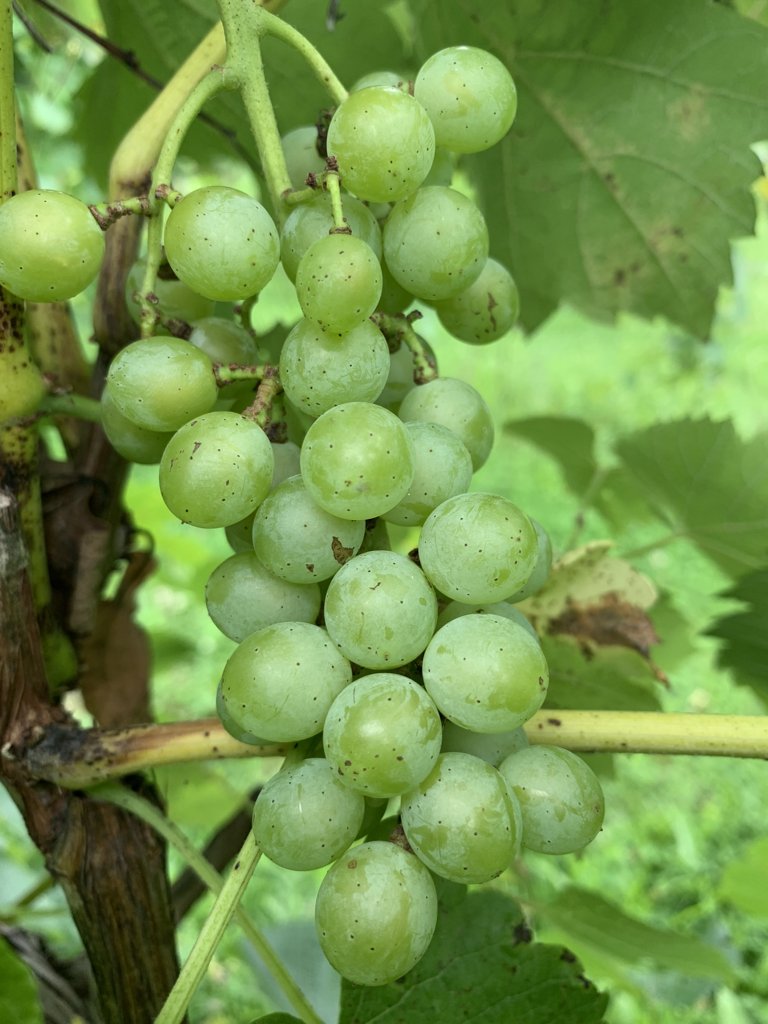
Berries visible: 40
Grape clusters: 1